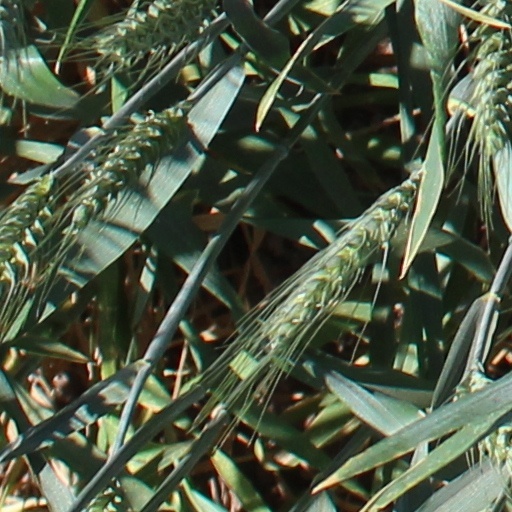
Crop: wheat